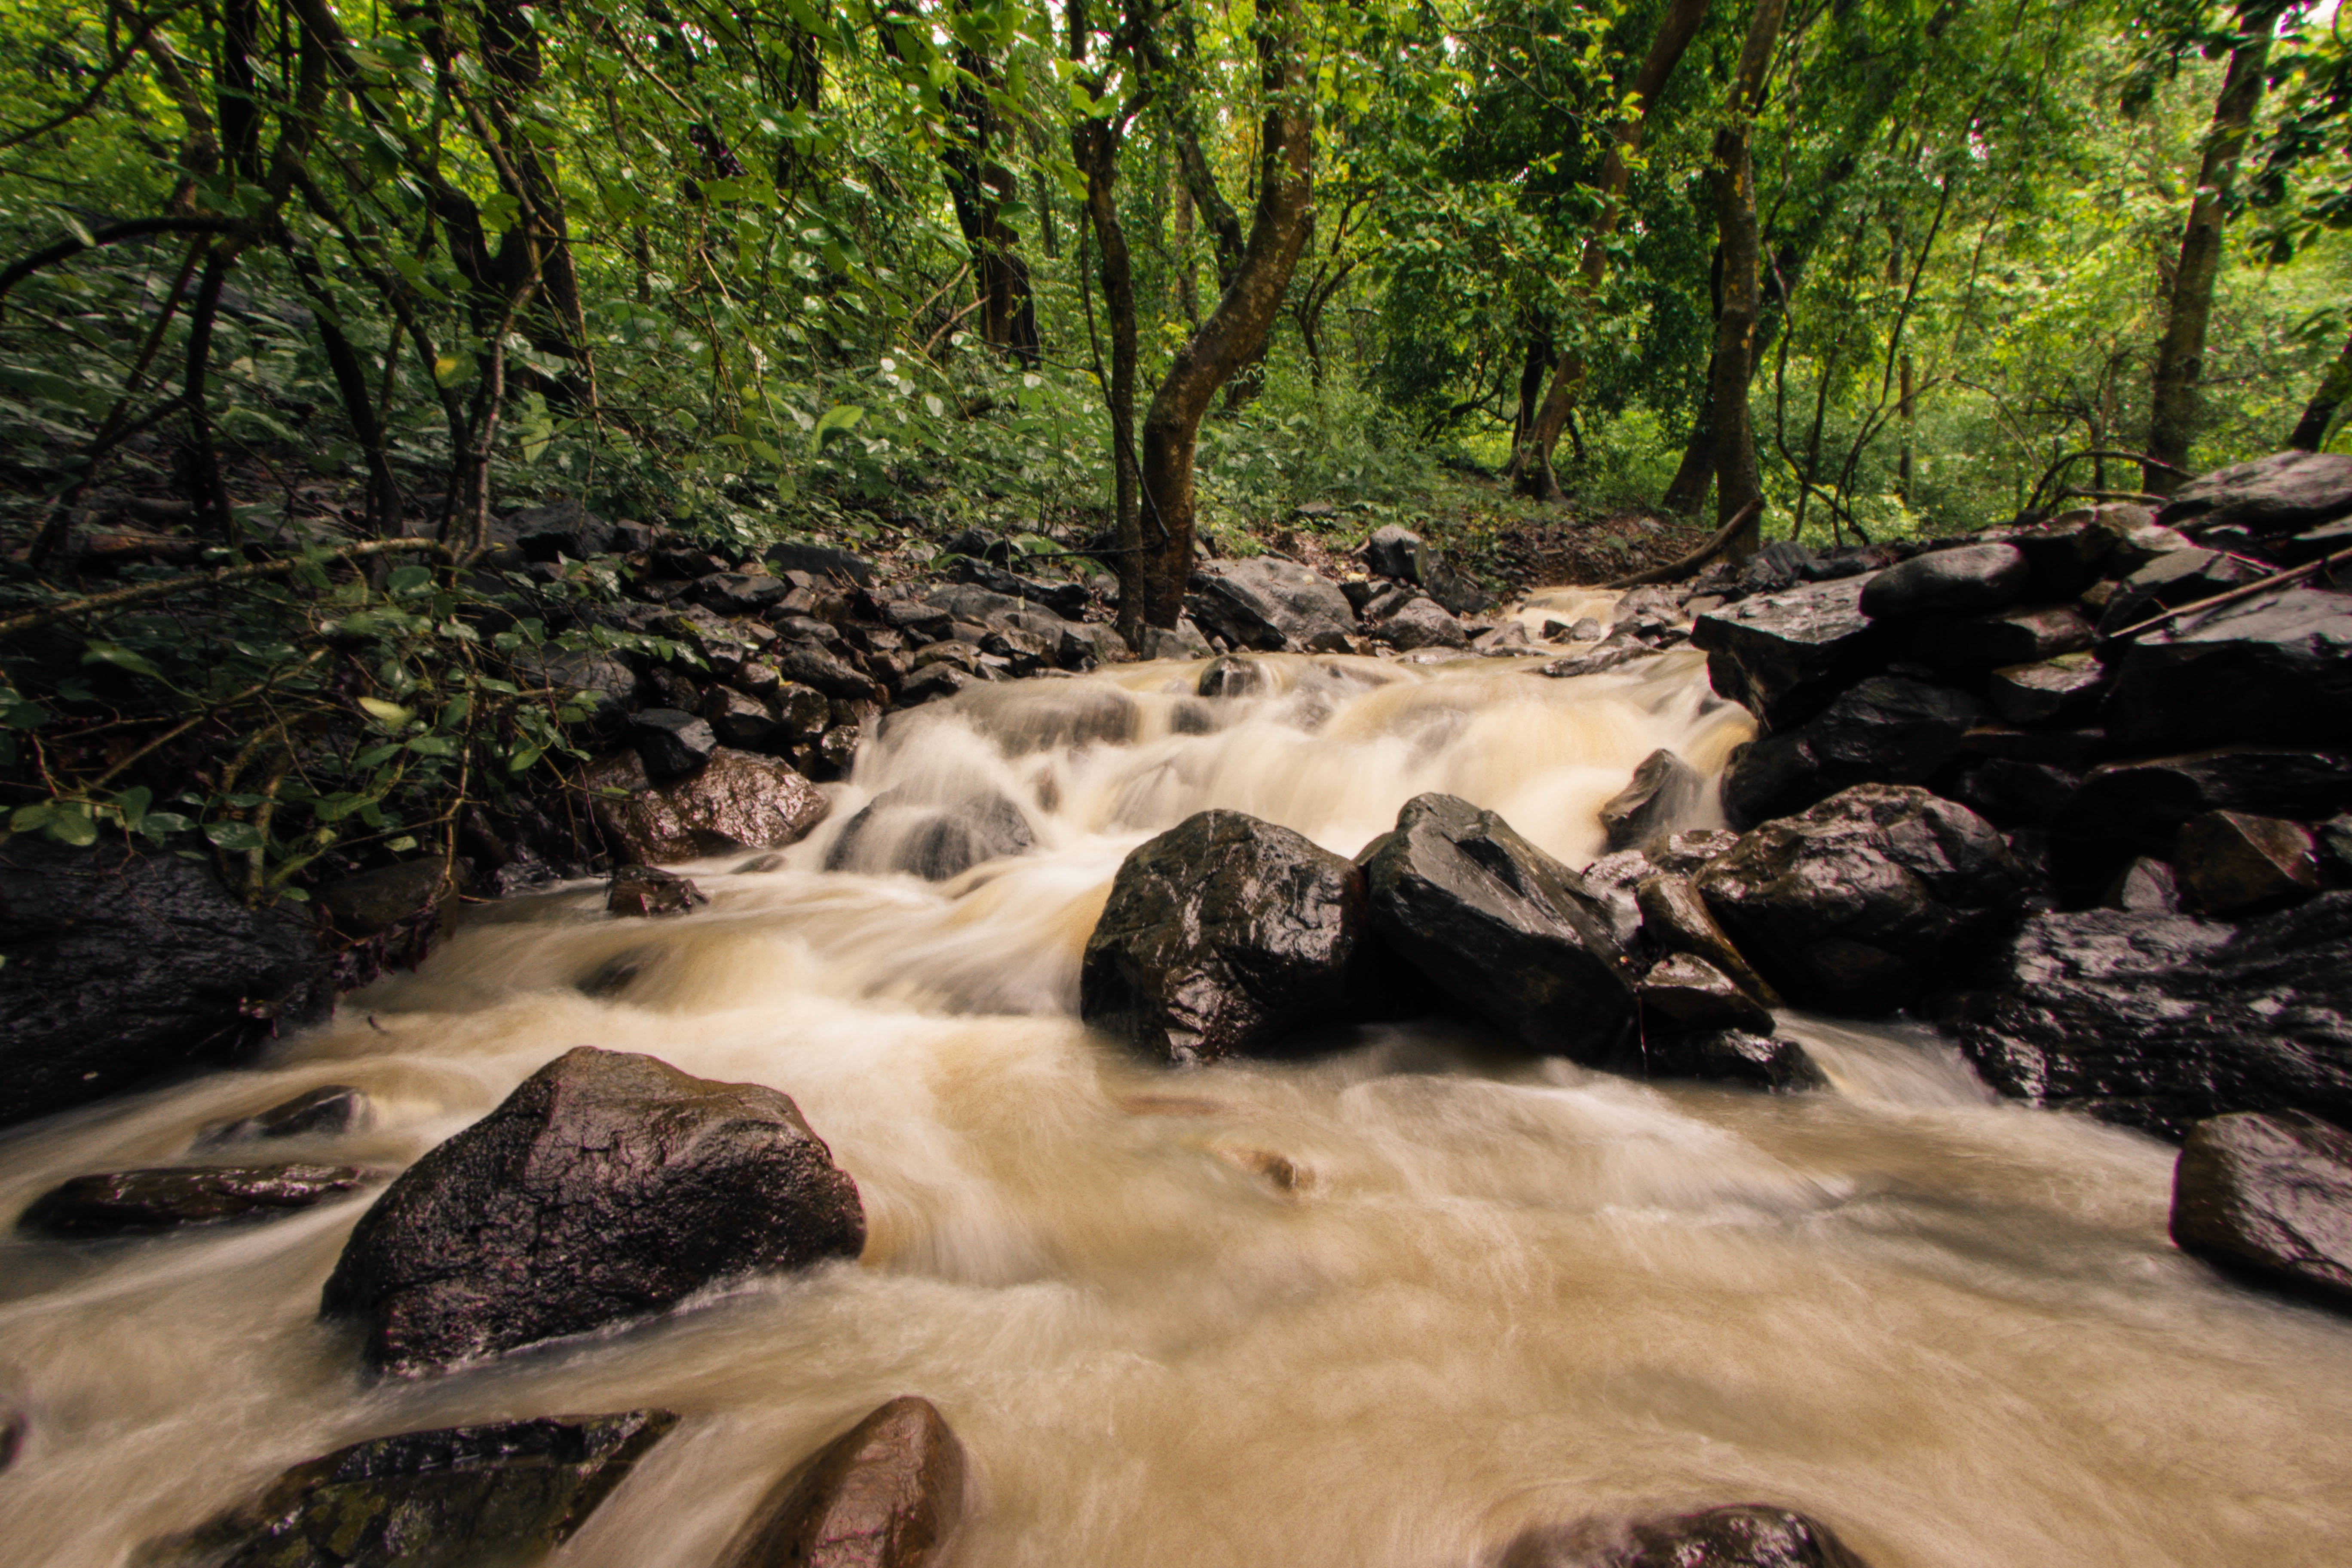
nature, forest, rock, waterfall, creek, wilderness, river, stream, jungle, rapid, body of water, rainforest, woodland, habitat, water feature, watercourse, natural environment